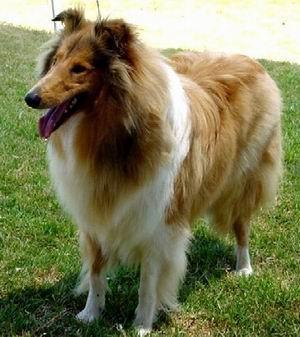
collie